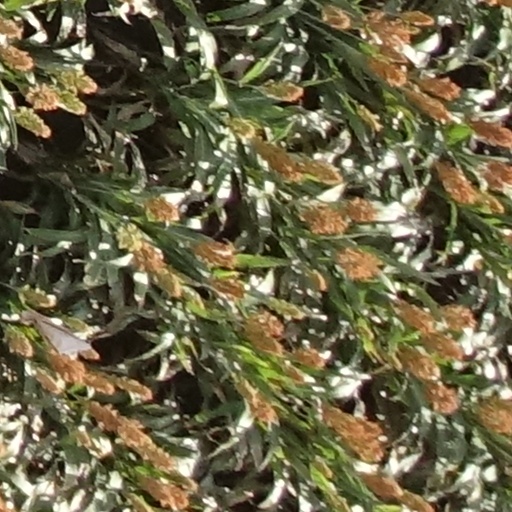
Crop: sorghum